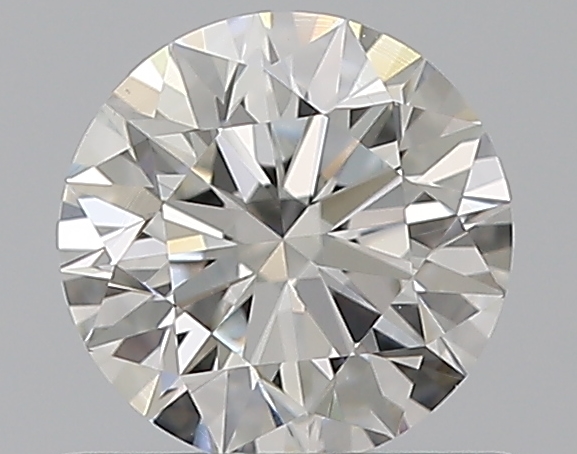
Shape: round
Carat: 0.62
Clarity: VS1
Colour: G
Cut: EX
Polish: EX
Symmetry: EX
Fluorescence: N
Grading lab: GIA
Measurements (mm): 5.41 x 5.45 x 3.4